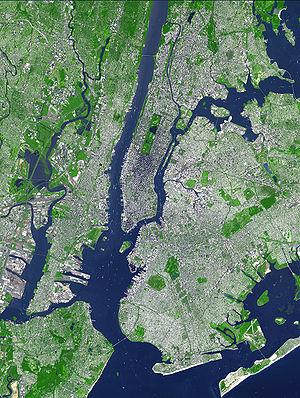
Liberty City est une ville fictive inspirée de New York dans la série de jeux vidéo Grand Theft Auto de Rockstar Games. Il s’agit d'un archipel constituant une grande ville située aux États-Unis. Trois versions de Liberty City sont apparues dans la série. La première version de Liberty City apparait dans le premier épisode de la série, Grand Theft Auto, et la ville est relativement similaire de par sa forme, et géographiquement à New York, et elle est composée de plusieurs îles. L'État du New Jersey y apparait déjà sous le nom de New Guernsey.
New York, officiellement nommée City of New York, connue également sous les noms et abréviations de New York City ou NYC, et dont le surnom le plus connu est The Big Apple, est la plus grande ville des États-Unis en nombre d'habitants et l'une des plus importantes du continent américain. Elle se situe dans le Nord-Est du pays, sur la côte atlantique, à l'extrémité sud-est de l'État de New York. La ville de New York se compose de cinq arrondissements appelés boroughs : Manhattan, Brooklyn, Queens, le Bronx et Staten Island. Ses habitants s'appellent les New-Yorkais.
La géographie de la ville de New York se caractérise par un emplacement côtier à l'embouchure du fleuve Hudson et de l'océan Atlantique, dans un port naturellement protégé. Avec son faible taux de disponibilité de terres, elle constitue un facteur contribuant à faire de New York la ville la plus densément peuplée des États-Unis. New York possède un climat typique des façades orientales des continents de l'hémisphère nord avec des étés chauds et humides et des hivers froids et enneigés, et un ensoleillement important de 2535 heures par an.